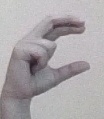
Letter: thal